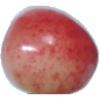
Label: Cherry Rainier 1